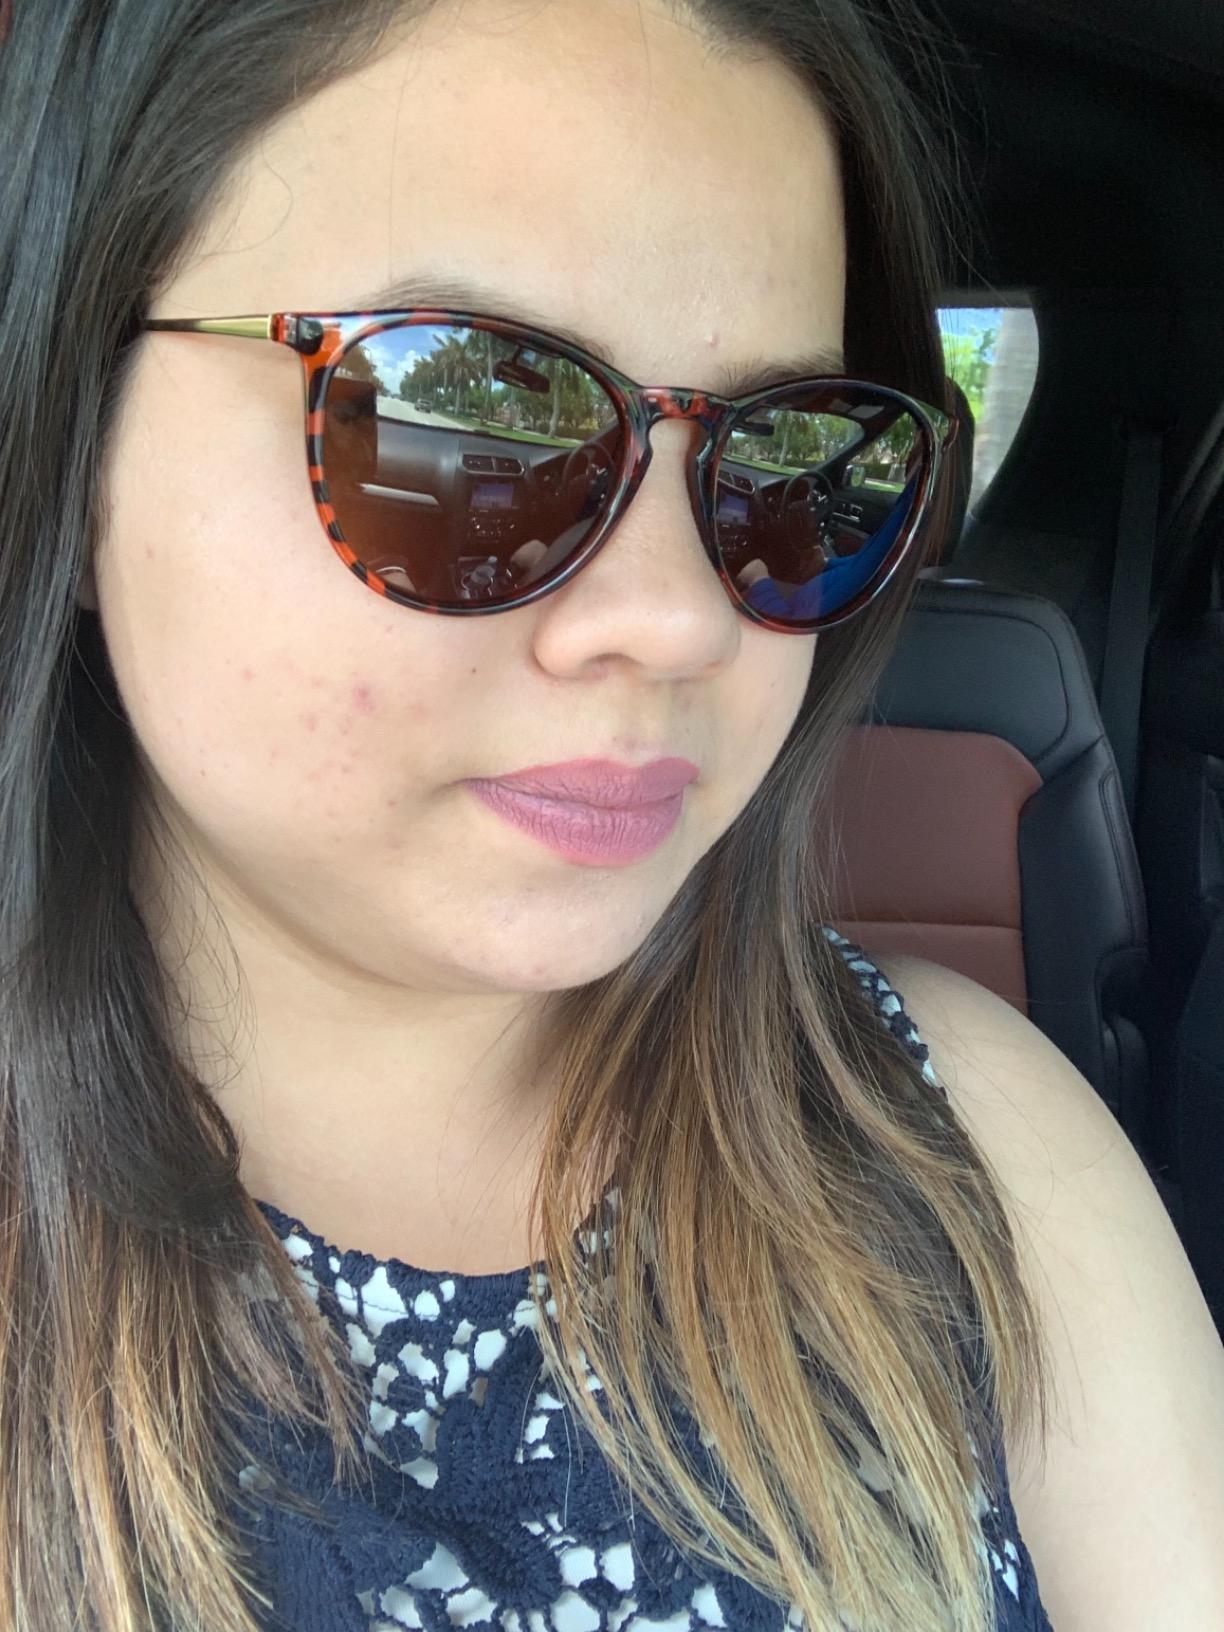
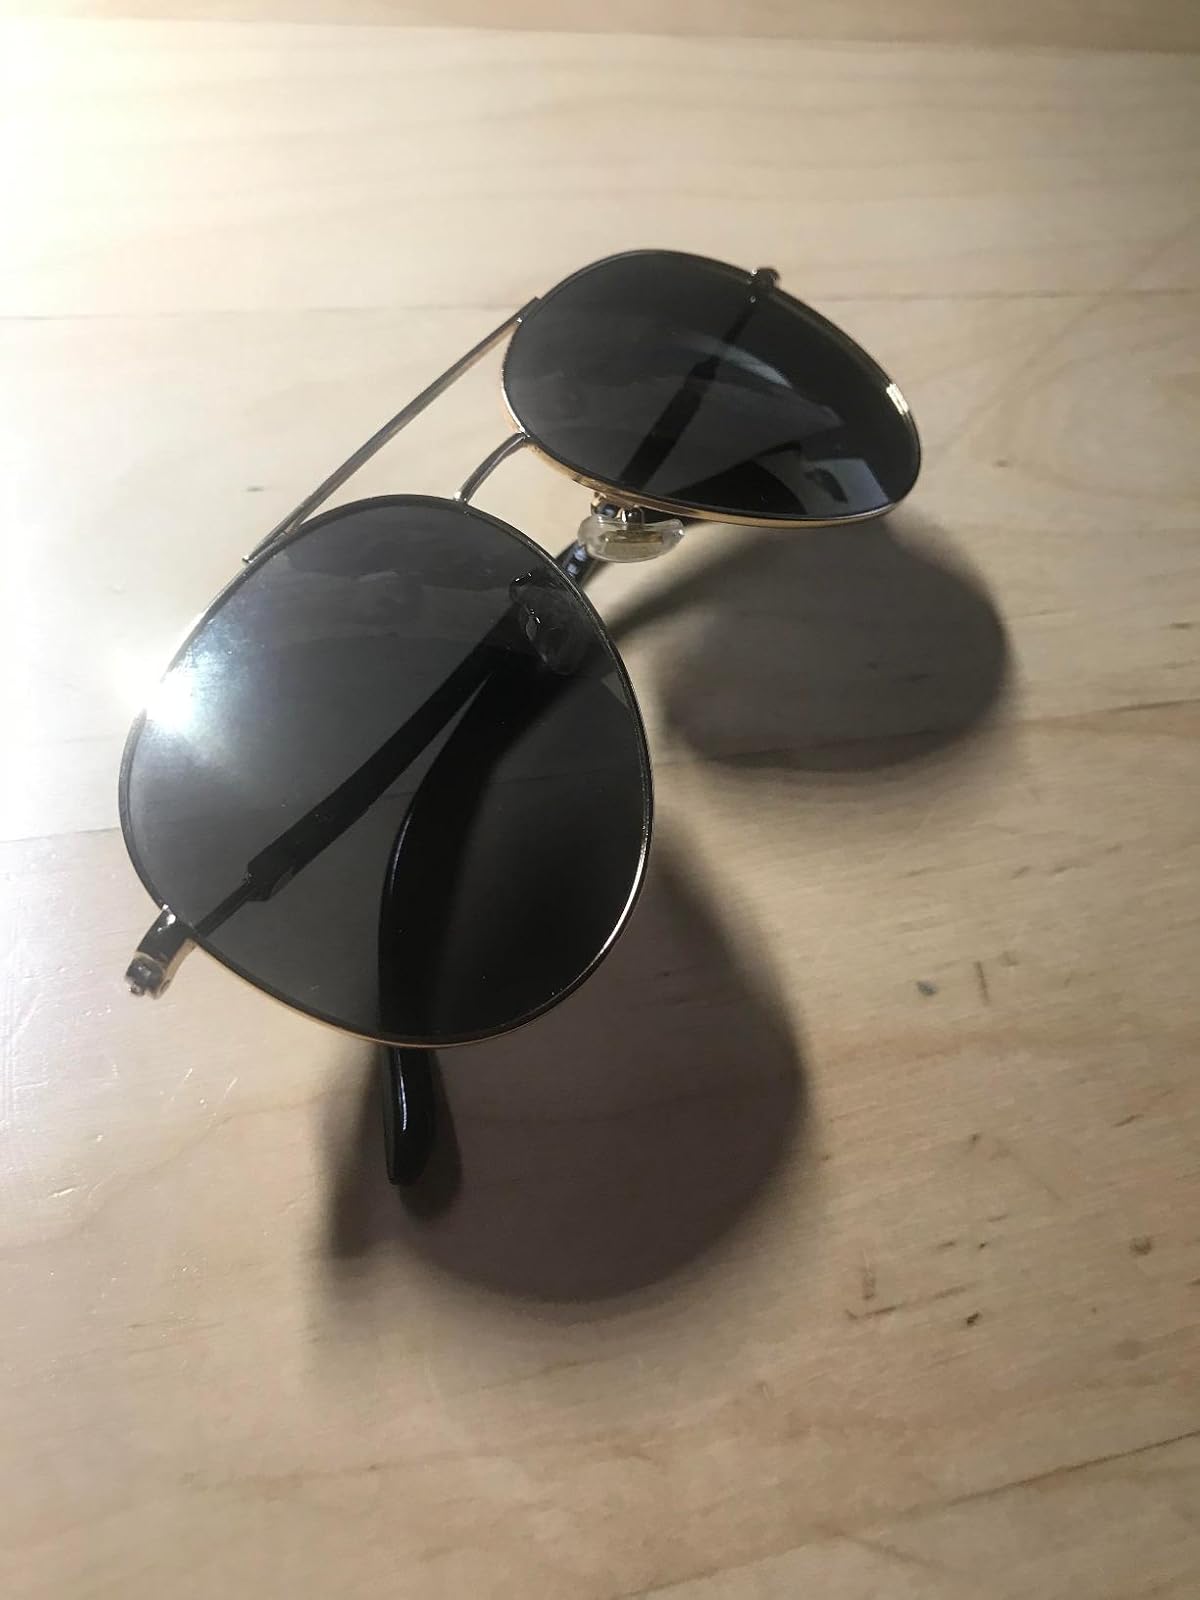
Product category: accessories_sunglasses
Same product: no